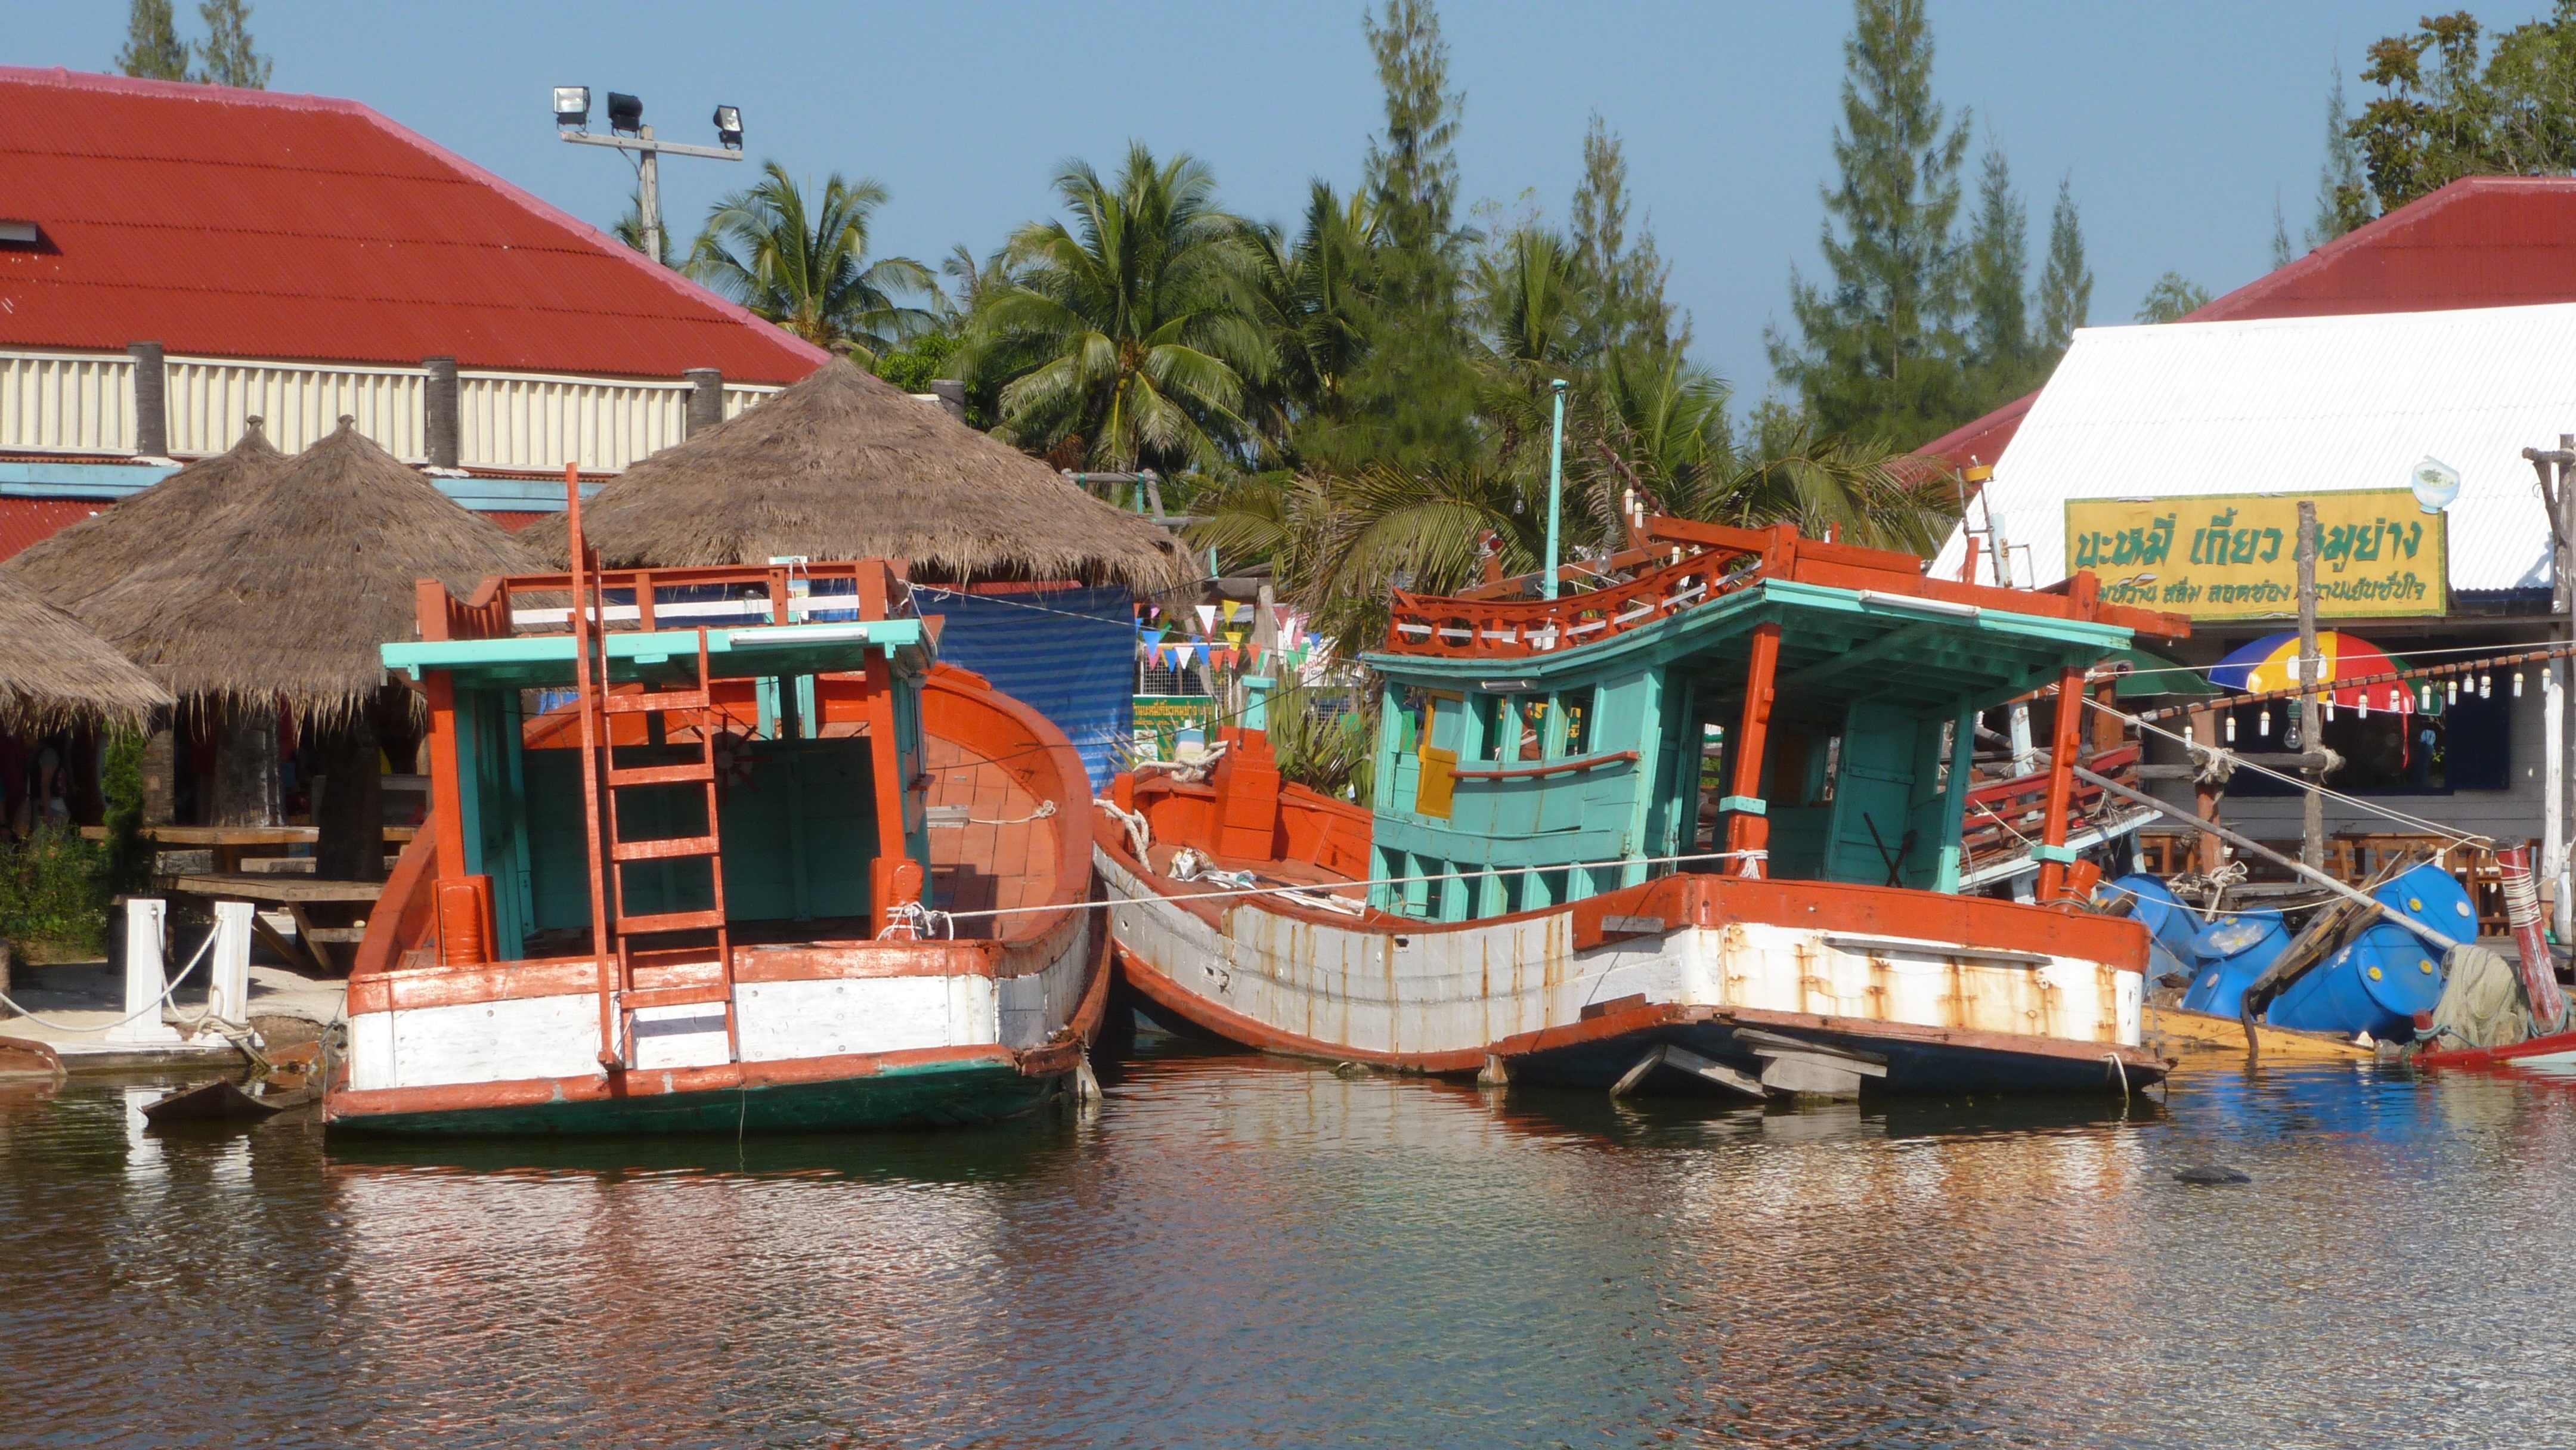
vehicle, waterway, thailand, boats, hua hin, floating market